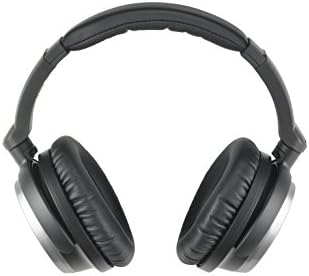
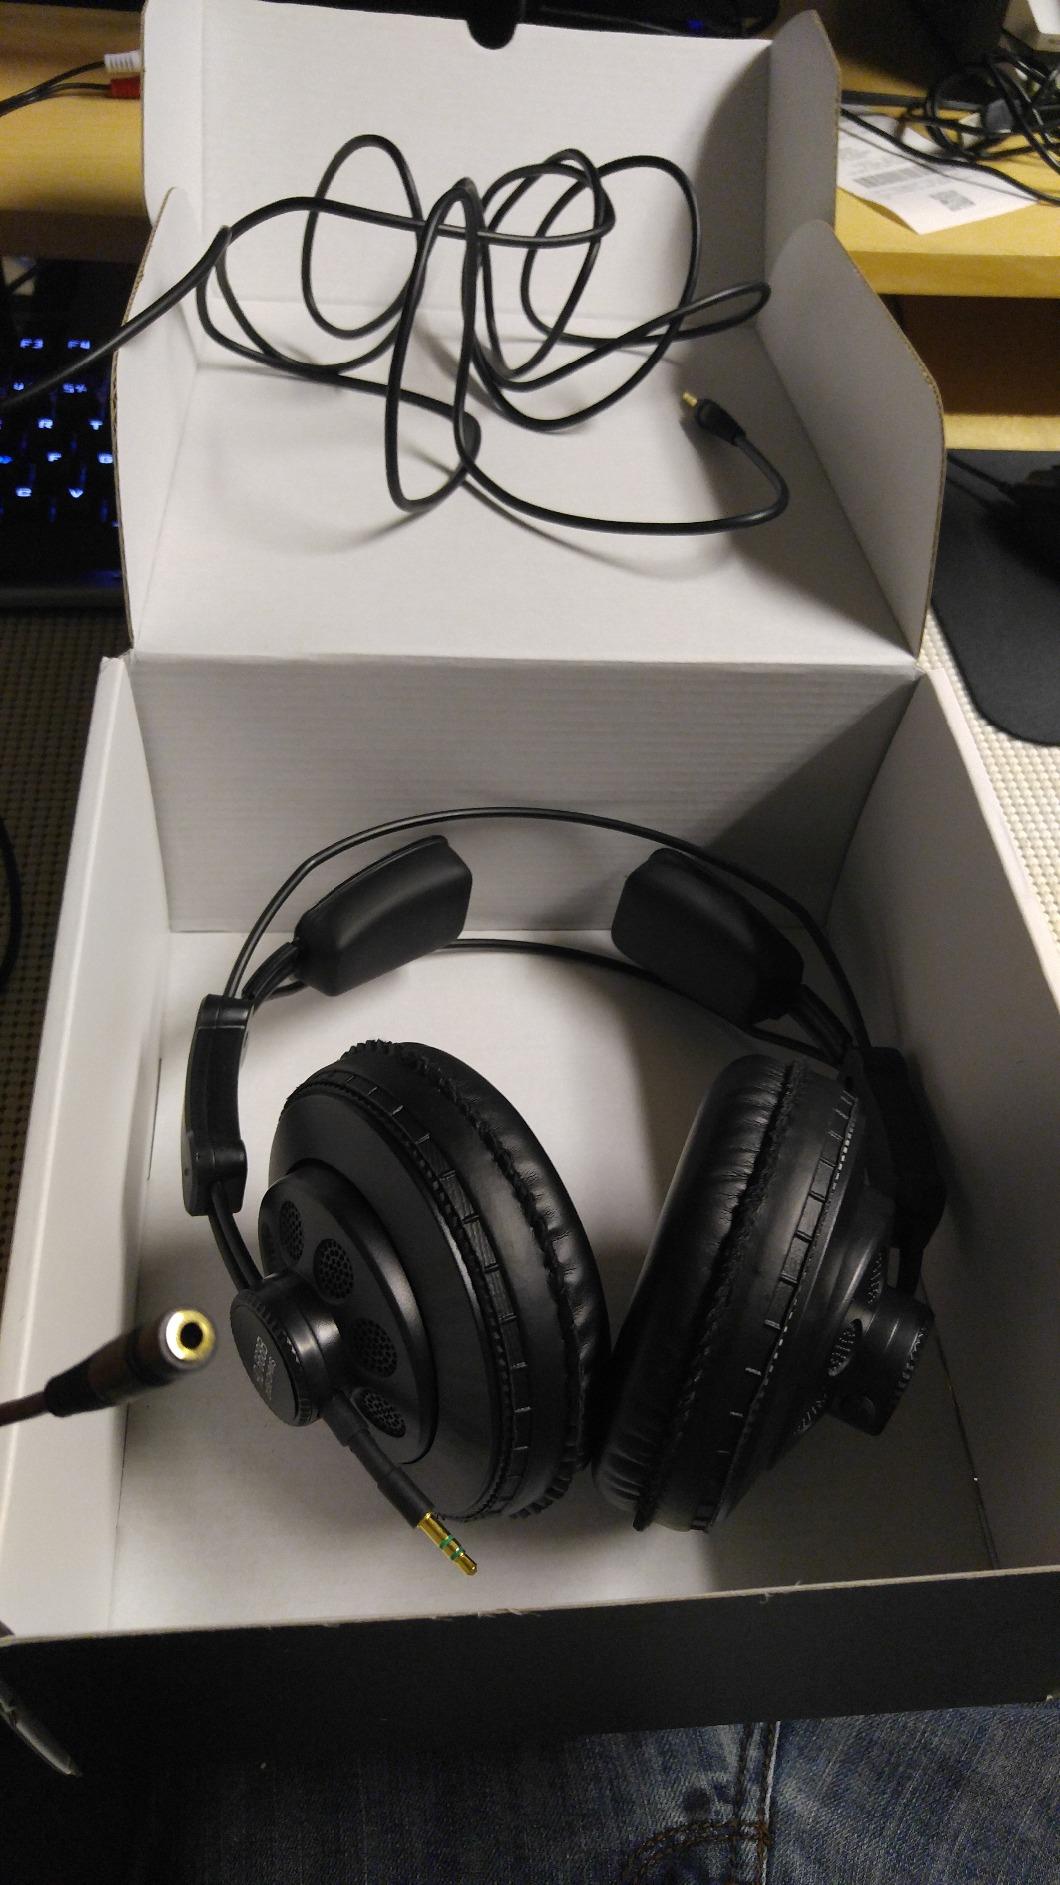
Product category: headphones
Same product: no